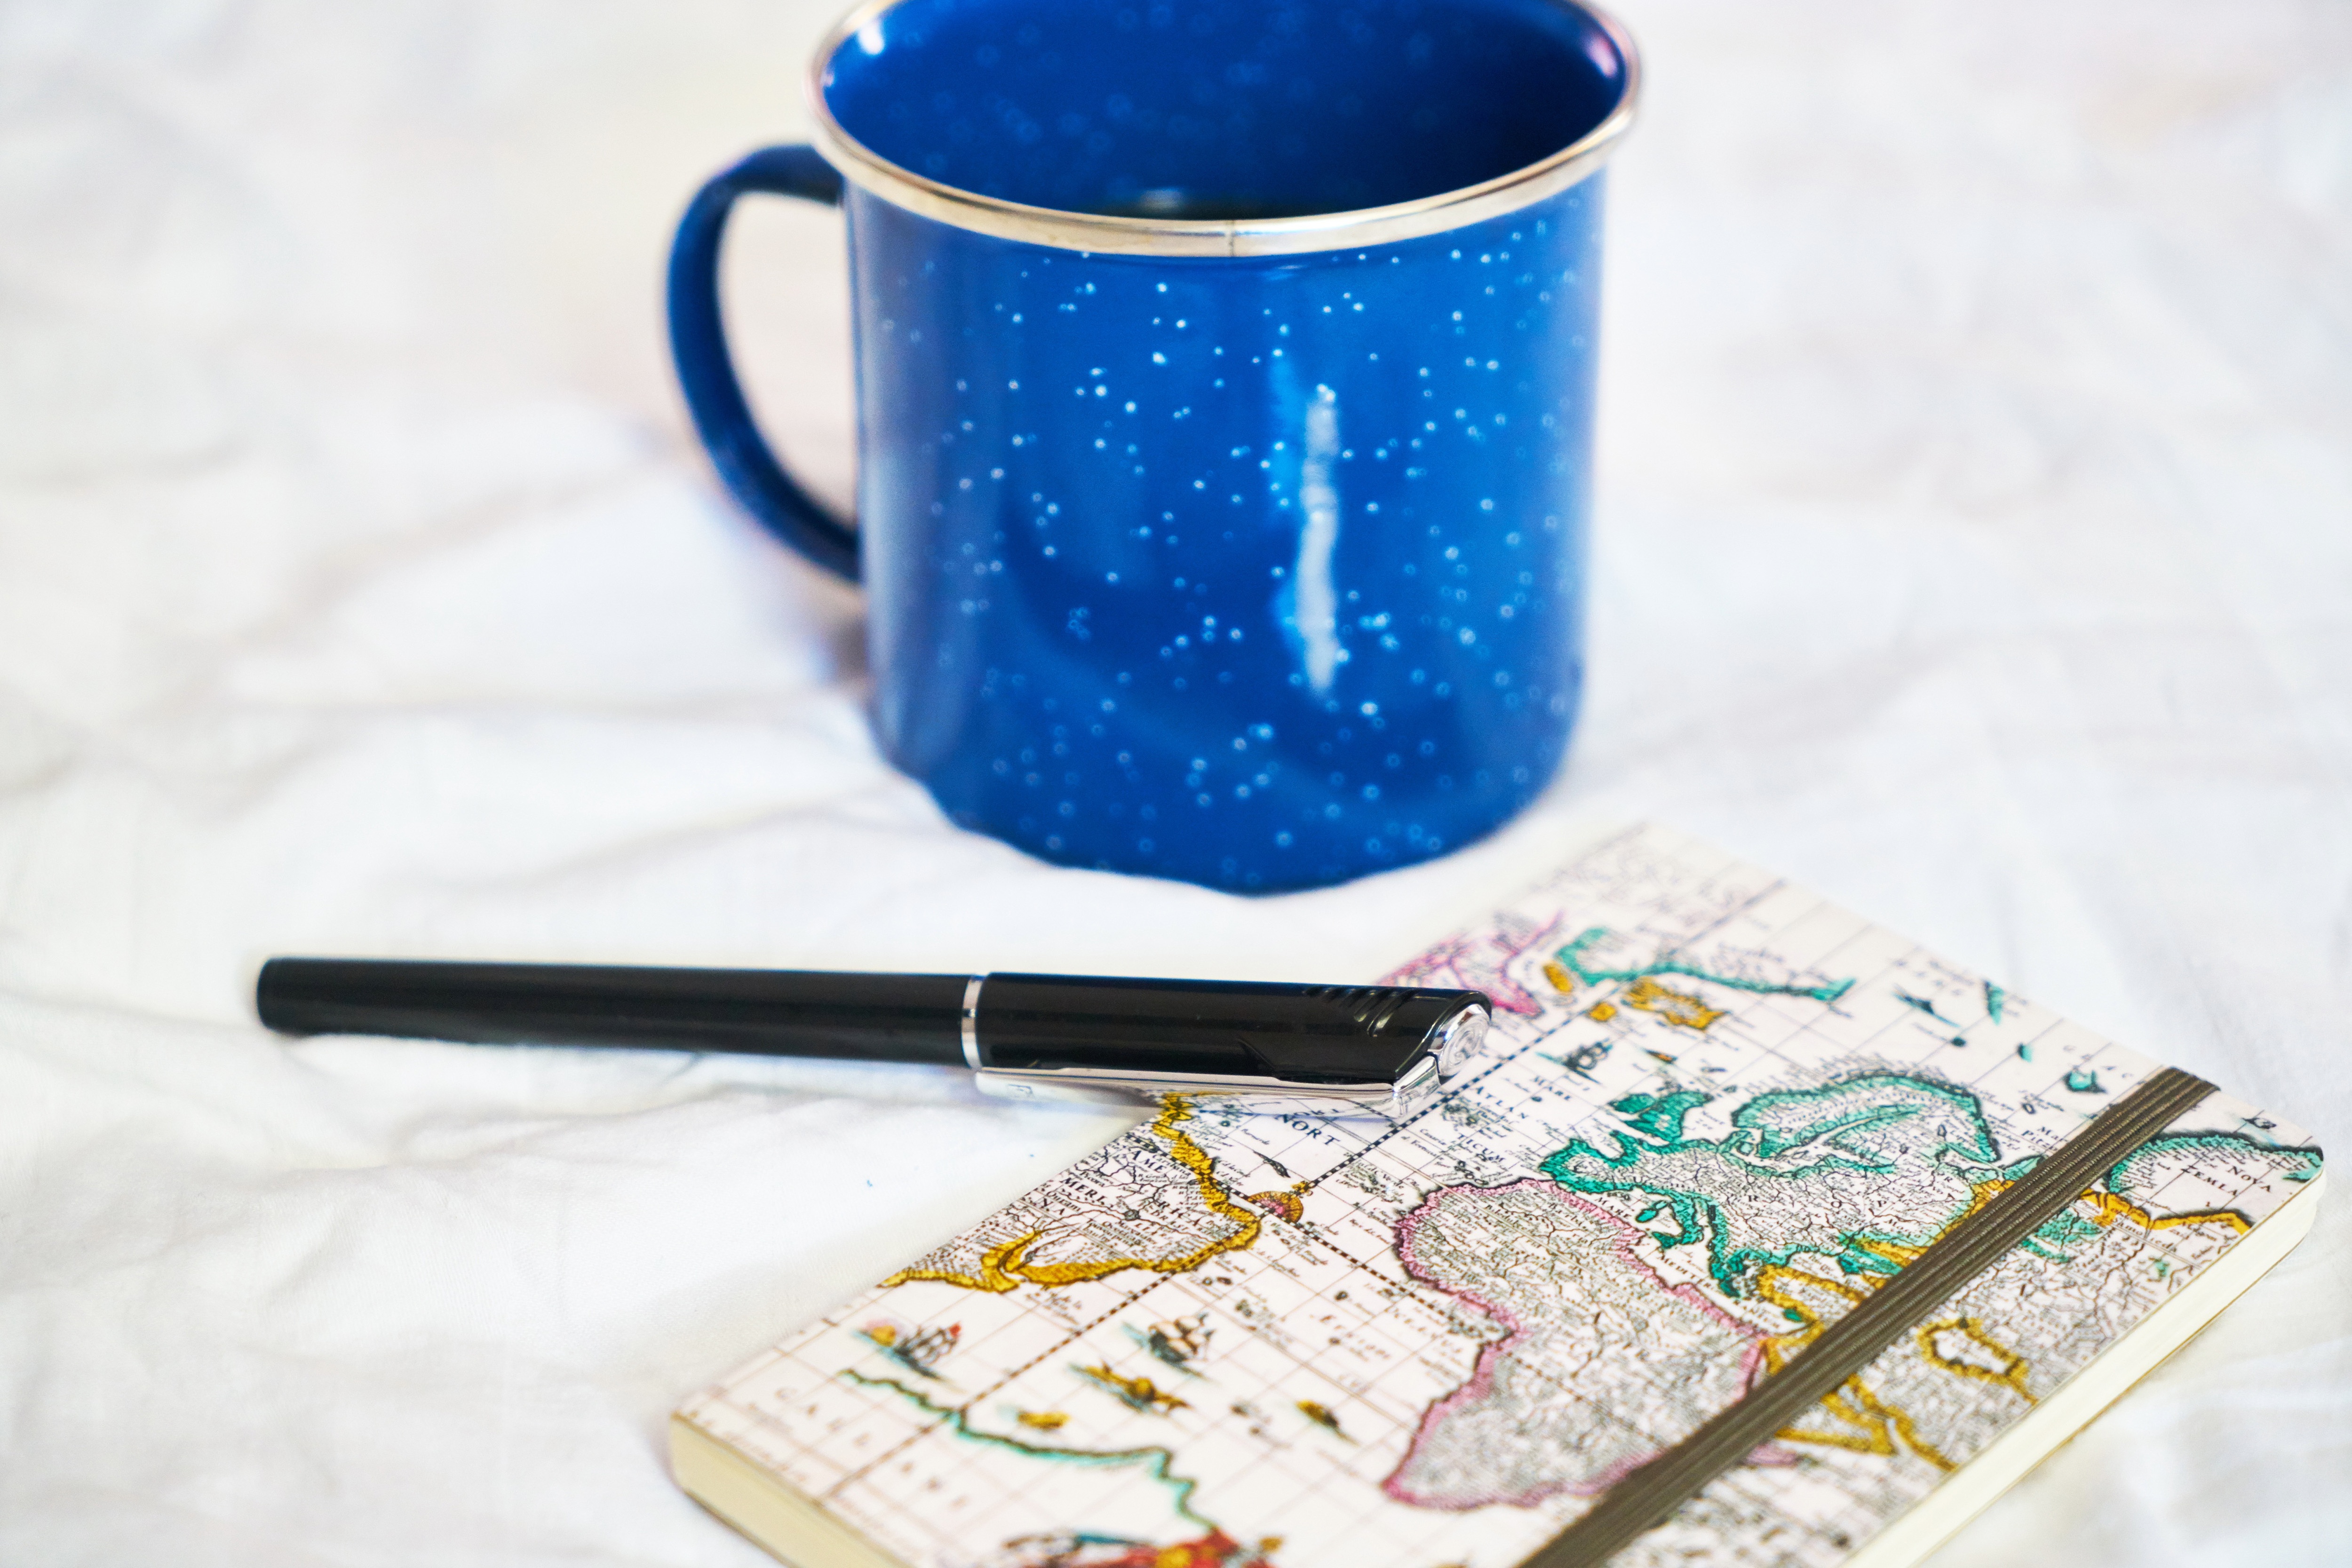
blue, mug, cup, drinkware, coffee cup, tableware, ceramic, porcelain, serveware, teacup, still life